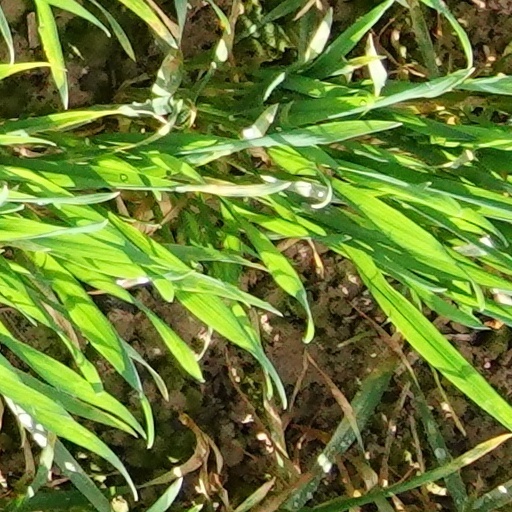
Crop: wheat